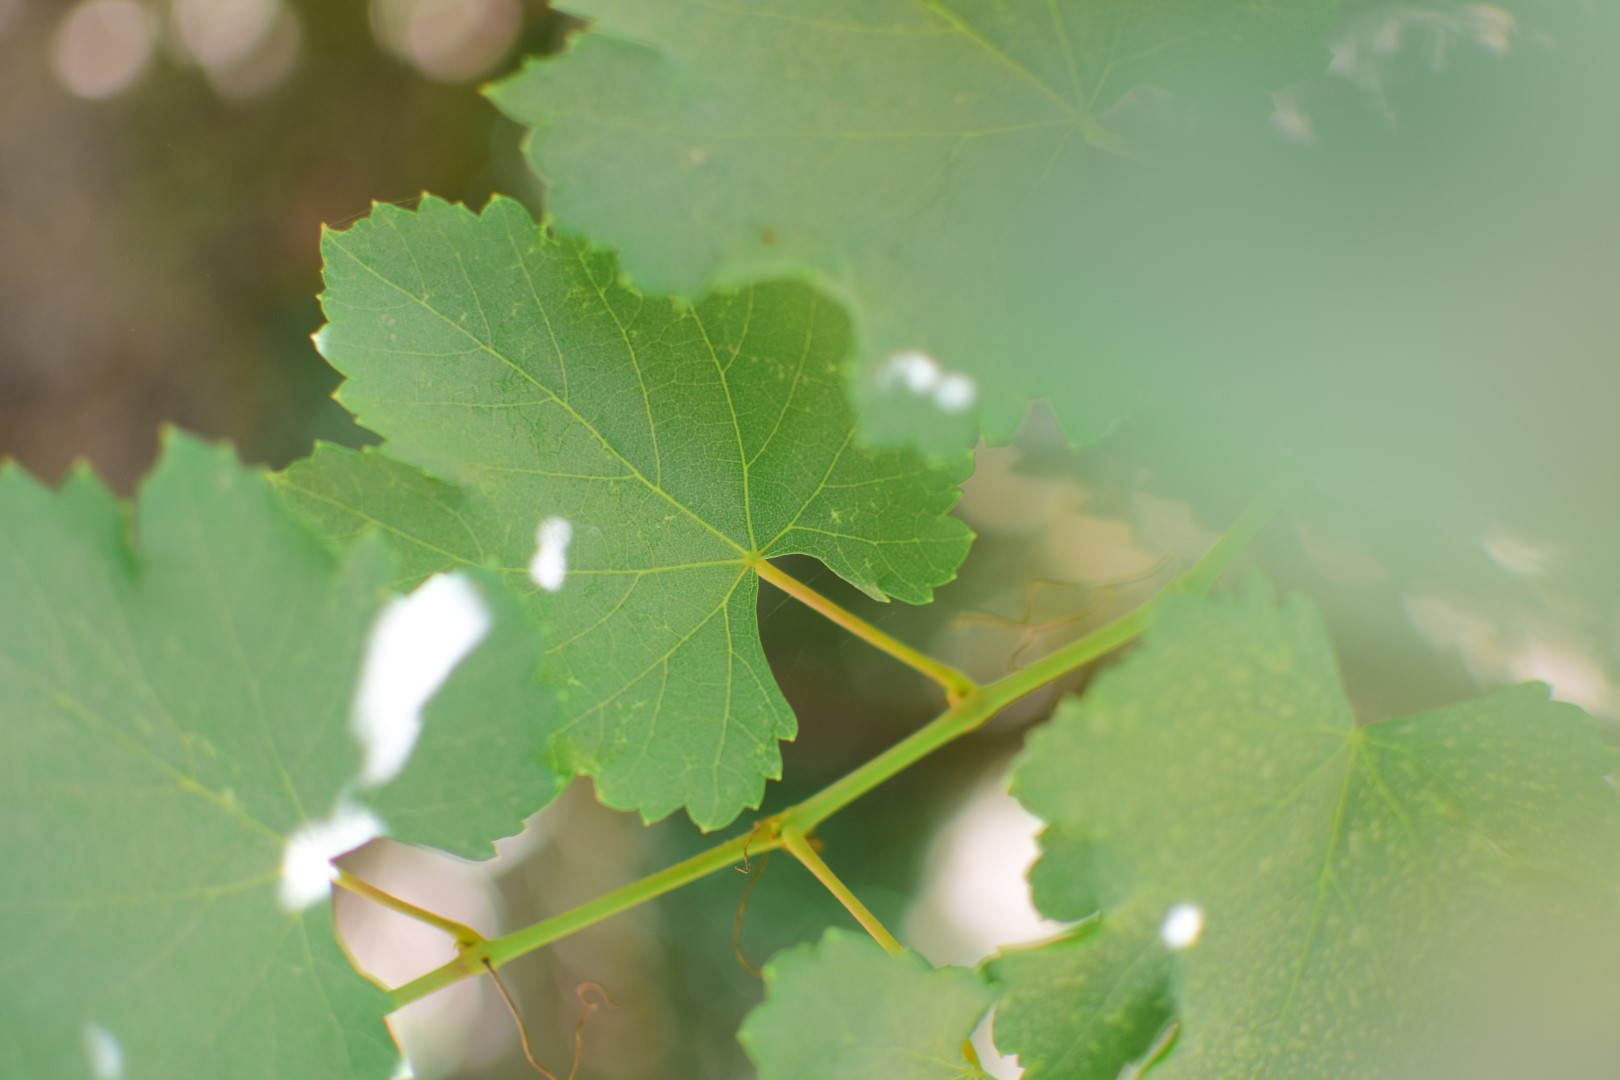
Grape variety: Frinsi